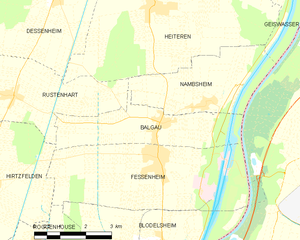
Carte des communes françaises